Carl J. Seiberlich

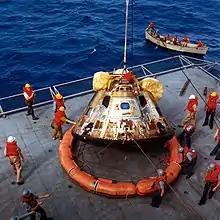
The Apollo 11 Command Module is lowered to the deck of the .

After two years with the Naval Air Reserve Training Command at NAS Glenview, Seiberlich received his first ship command, of the fleet oiler in 1967. He was its last commanding officer, remaining with it until its decommissioning at the Philadelphia Navy Yard in December 1968. In May 1969, he assumed command of the aircraft carrier . As such, he was in charge of the recovery of the crew of Apollo 11 on July 24, 1969, and of the crew of Apollo 12 on November 24, 1969. He remained in command of "Hornet" until it too was decommissioned, in June 1970. He then became the commander of Antisubmarine Warfare Group 3, flying his flag from the aircraft carrier .